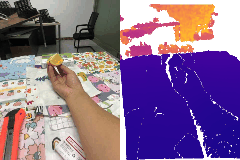
Label: orange